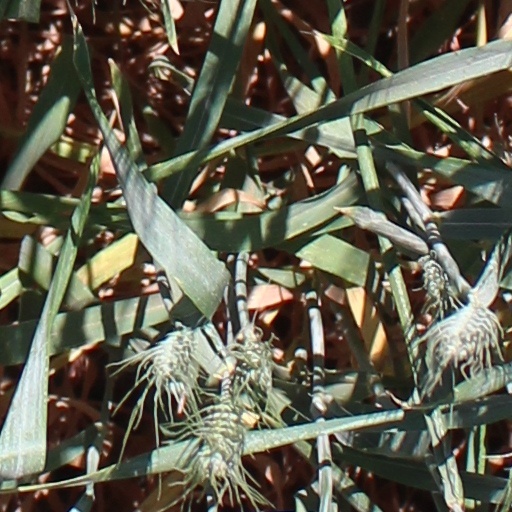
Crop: wheat